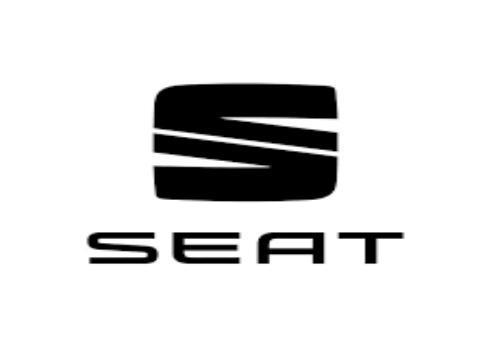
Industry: Transportation